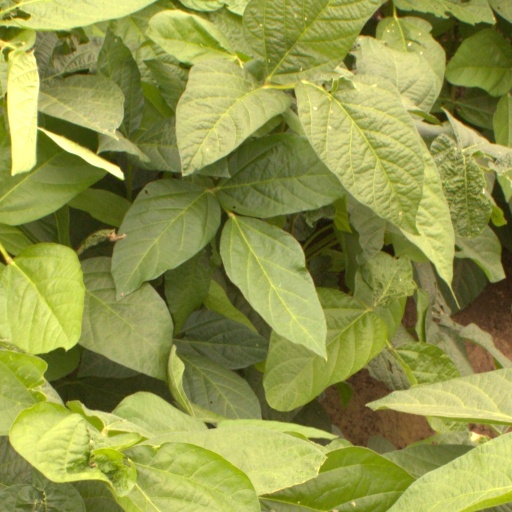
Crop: soybean